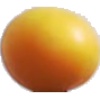
Label: Cherry Wax Yellow 1